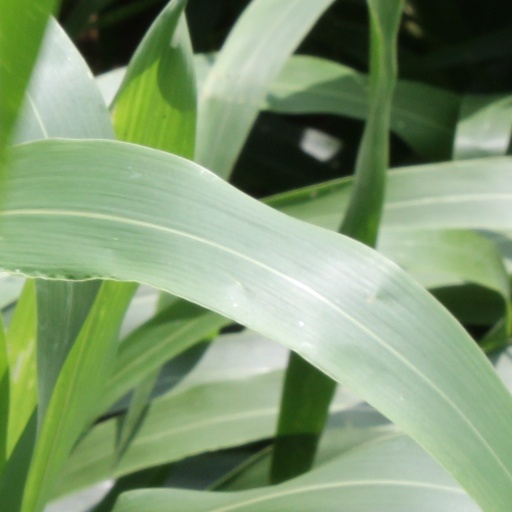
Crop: sorghum